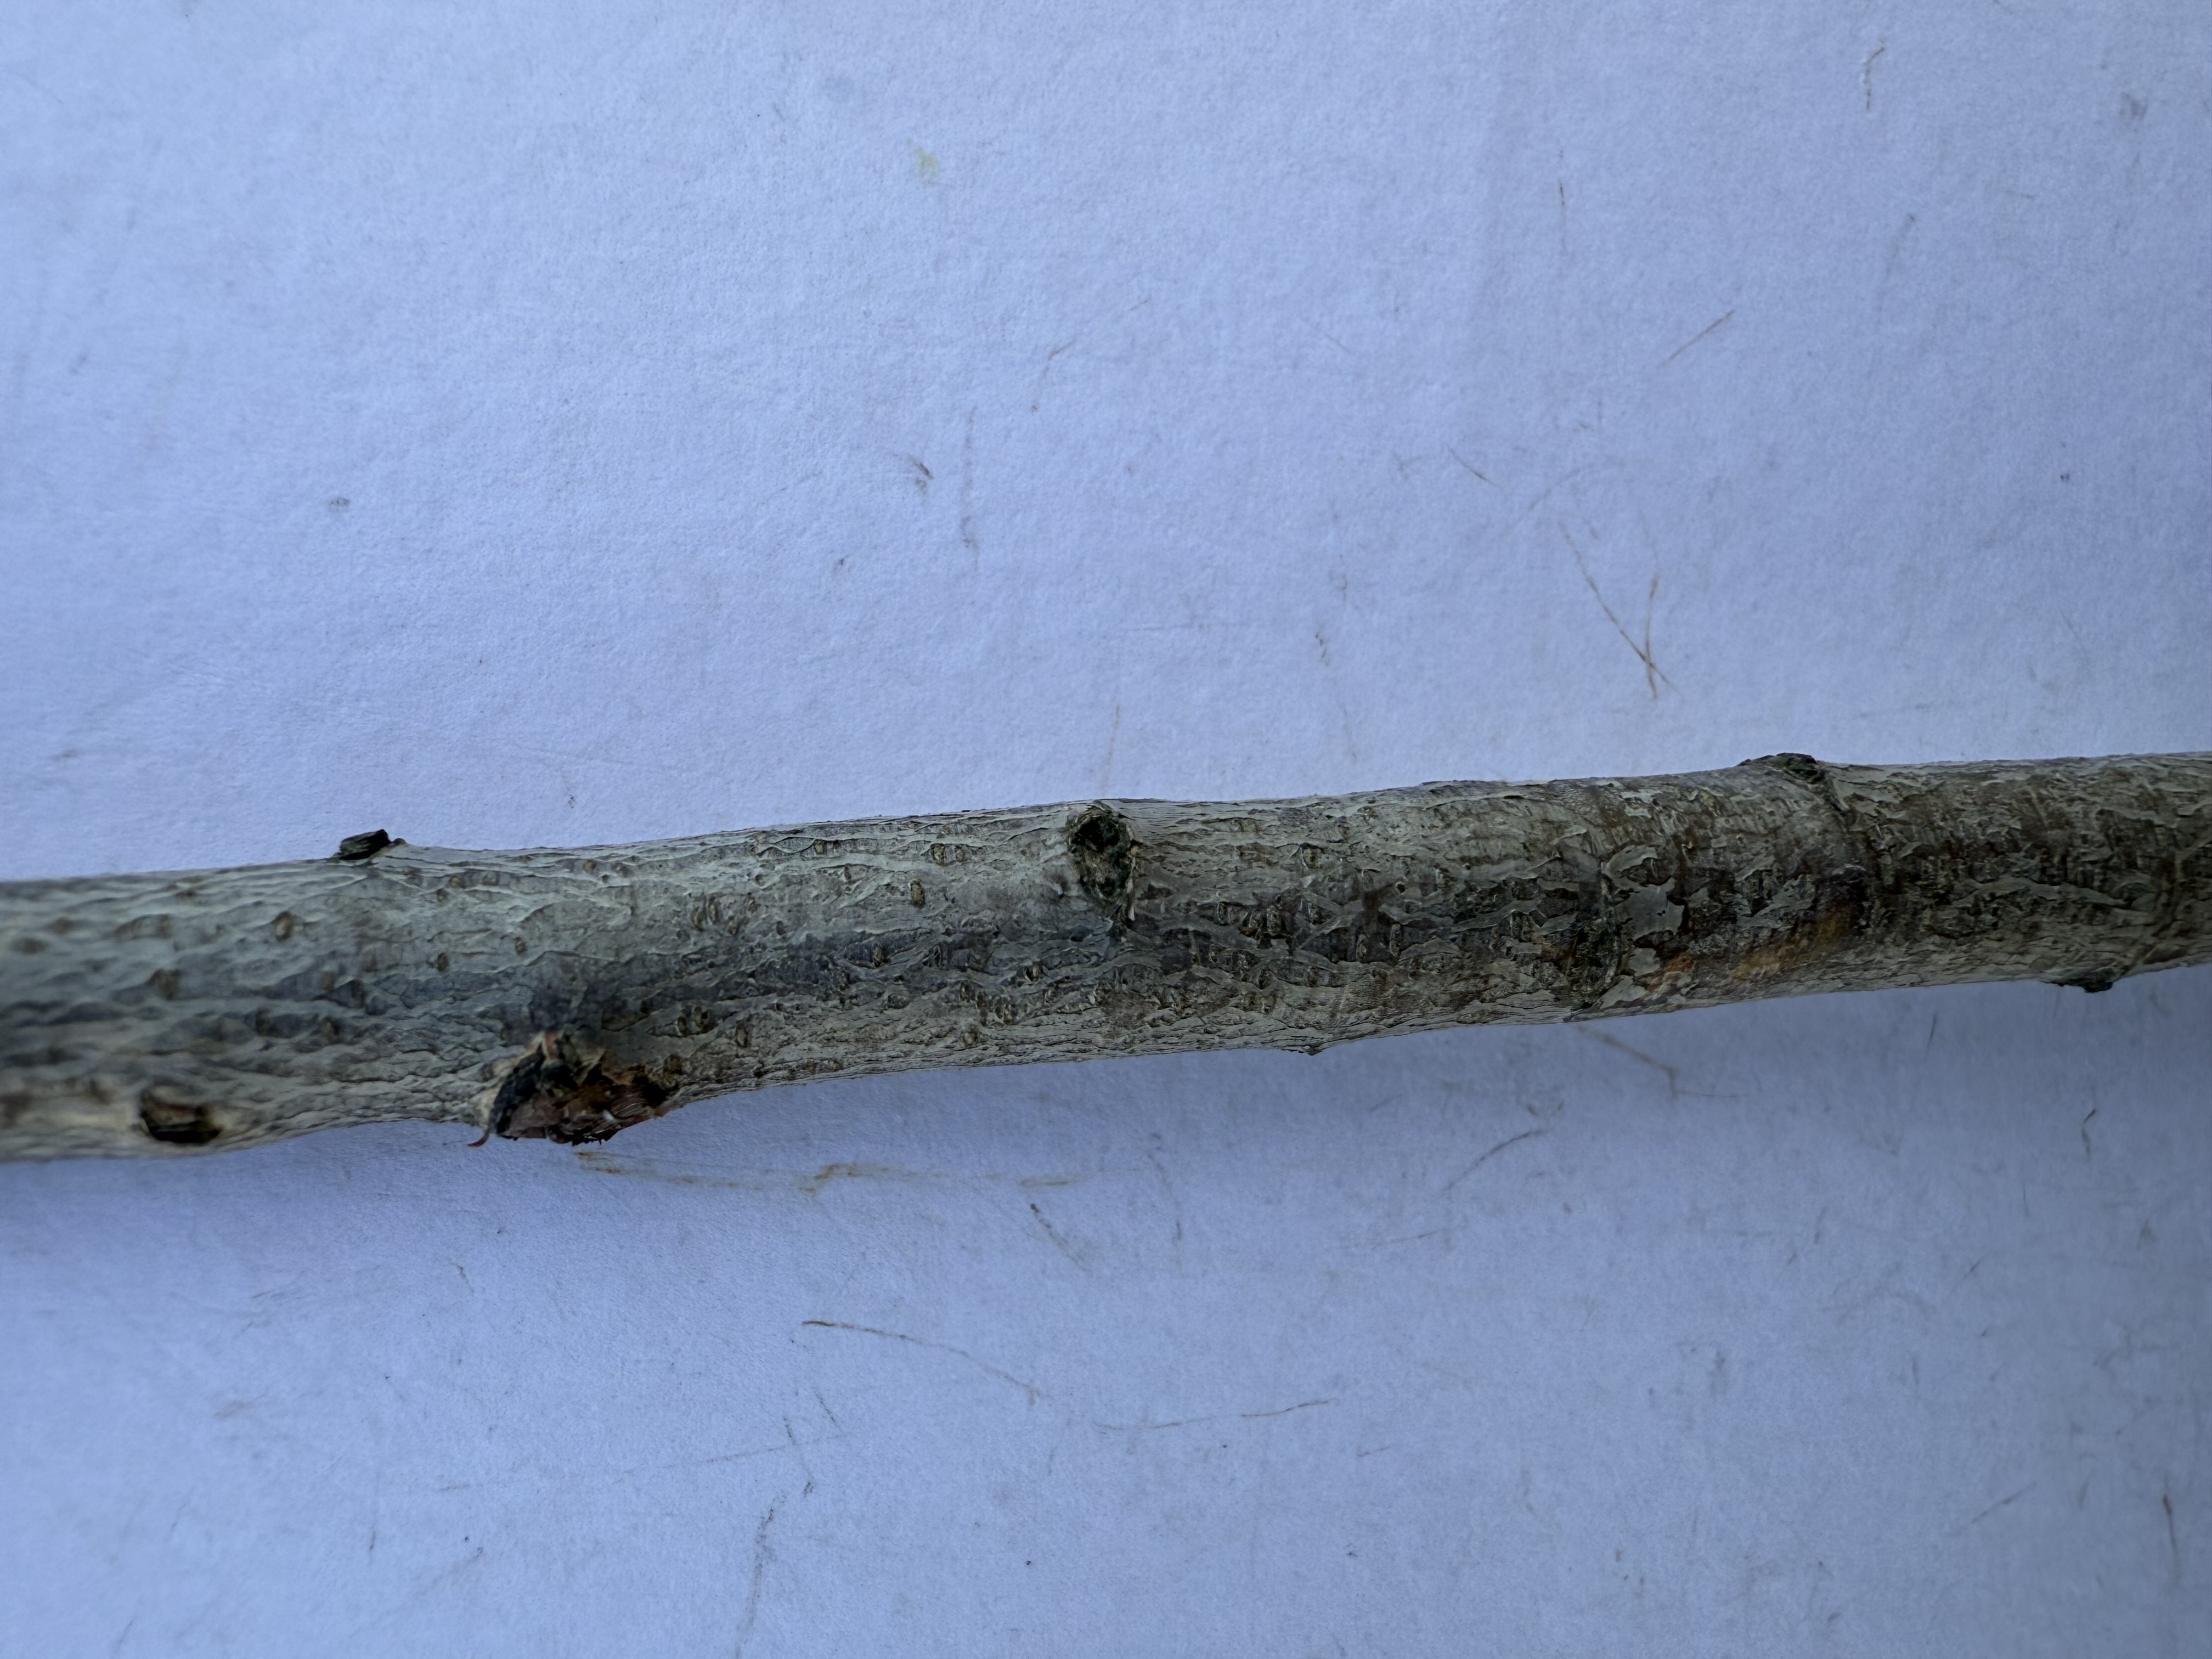
Variety: Ferragnes Almond